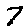
Label: 7